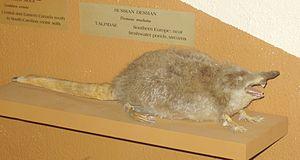
Le Desman de Moscovie est une espèce de mammifères de la famille des Talpidés. Ce petit animal semi-aquatique, proche des taupes, est le seul représentant actuel du genre Desmana. On le rencontre au Kazakhstan, en Russie et en Ukraine. C'est l'une des deux espèces de desmans encore vivantes au XXIᵉ siècle, mais ils sont menacés de disparition à cause des méthodes modernes de pêche et la dégradation de leur habitat.